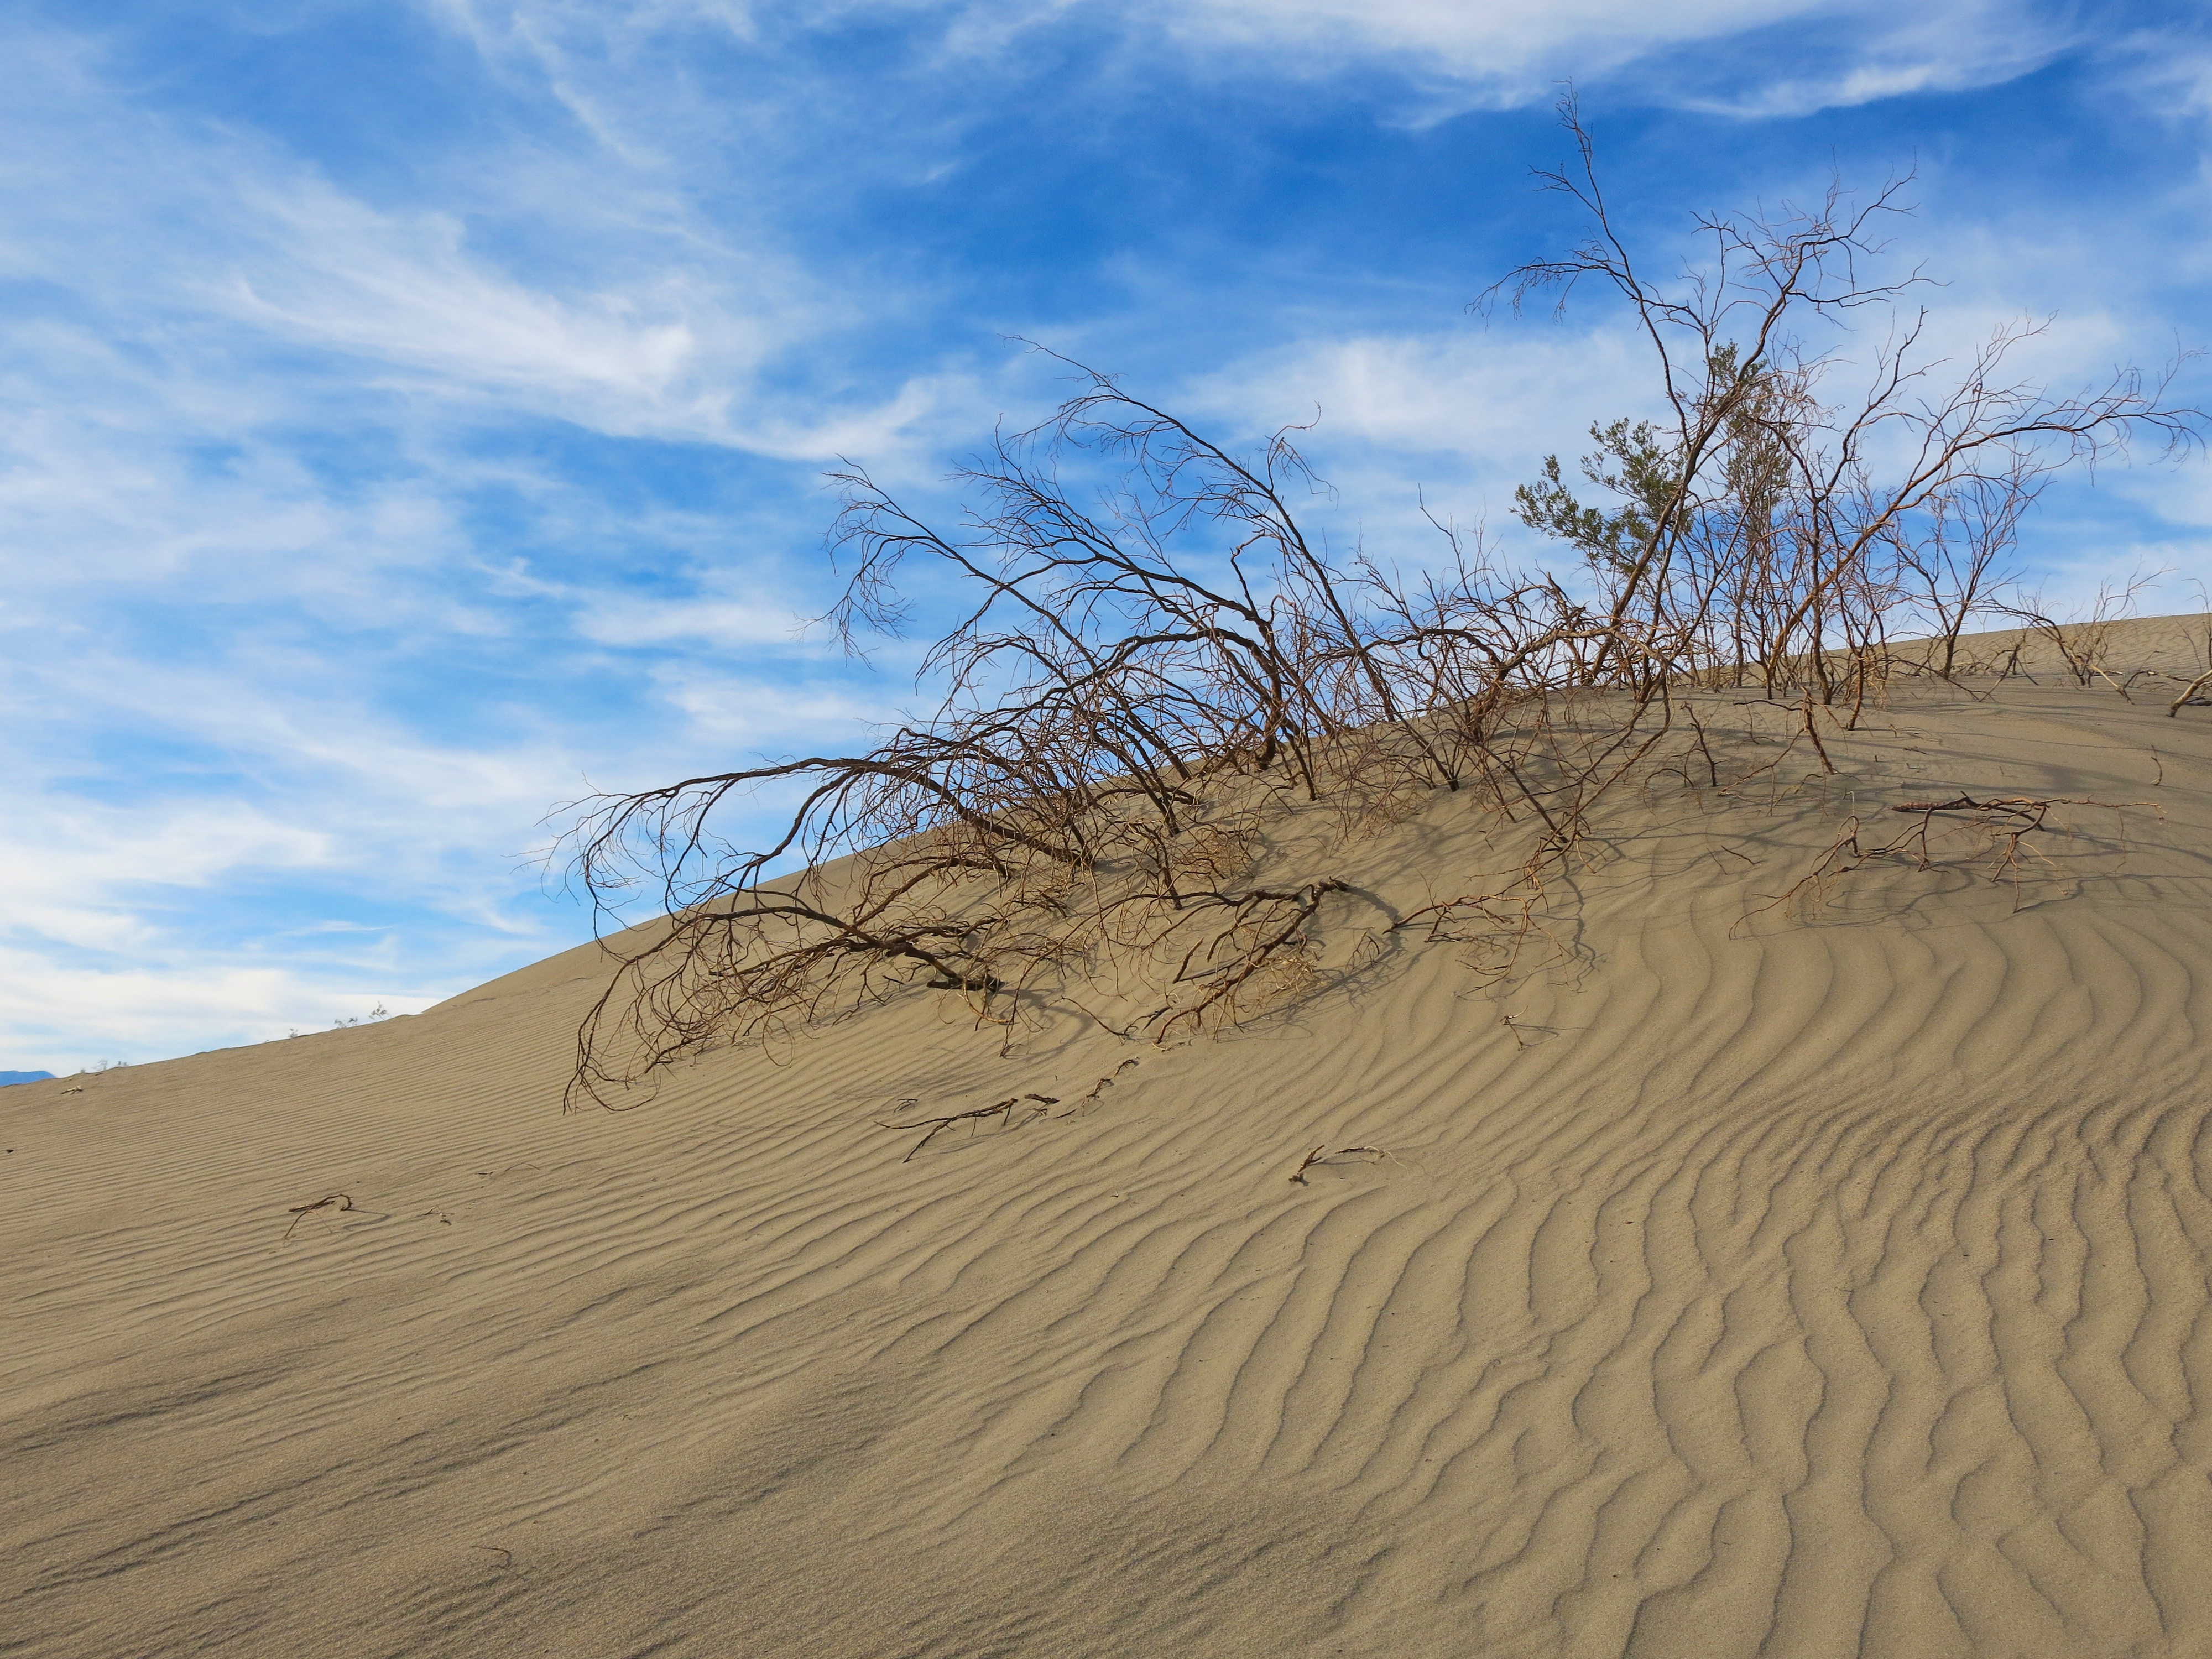
landscape, sand, prairie, desert, dune, soil, material, plain, grassland, plateau, habitat, ecosystem, landform, erg, natural environment, geographical feature, aeolian landform